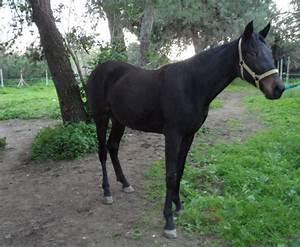
horse